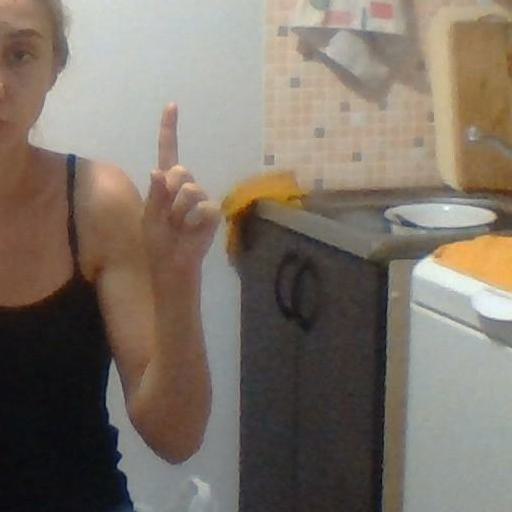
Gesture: one